Richard Nixon

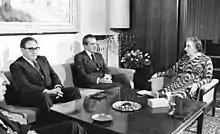
Nixon with Israeli Prime Minister Golda Meir, June 1974

When Nixon took office, about 300 American soldiers were dying each week in Vietnam, and the war was widely unpopular in the United States, the subject of ongoing violent protests. The Johnson administration had offered to suspend bombing unconditionally in exchange for negotiations, but to no avail. According to Walter Isaacson, Nixon concluded soon after taking office that the Vietnam War could not be won, and he was determined to end it quickly. He sought an arrangement that would permit American forces to withdraw while leaving South Vietnam secure against attack.